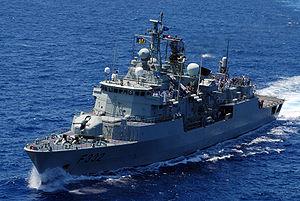
La Classe Vasco de Gama est une série de trois frégates commandée par la Marine portugaise.